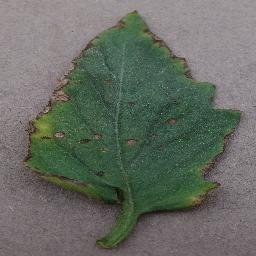
Label: Tomato___Bacterial_spot